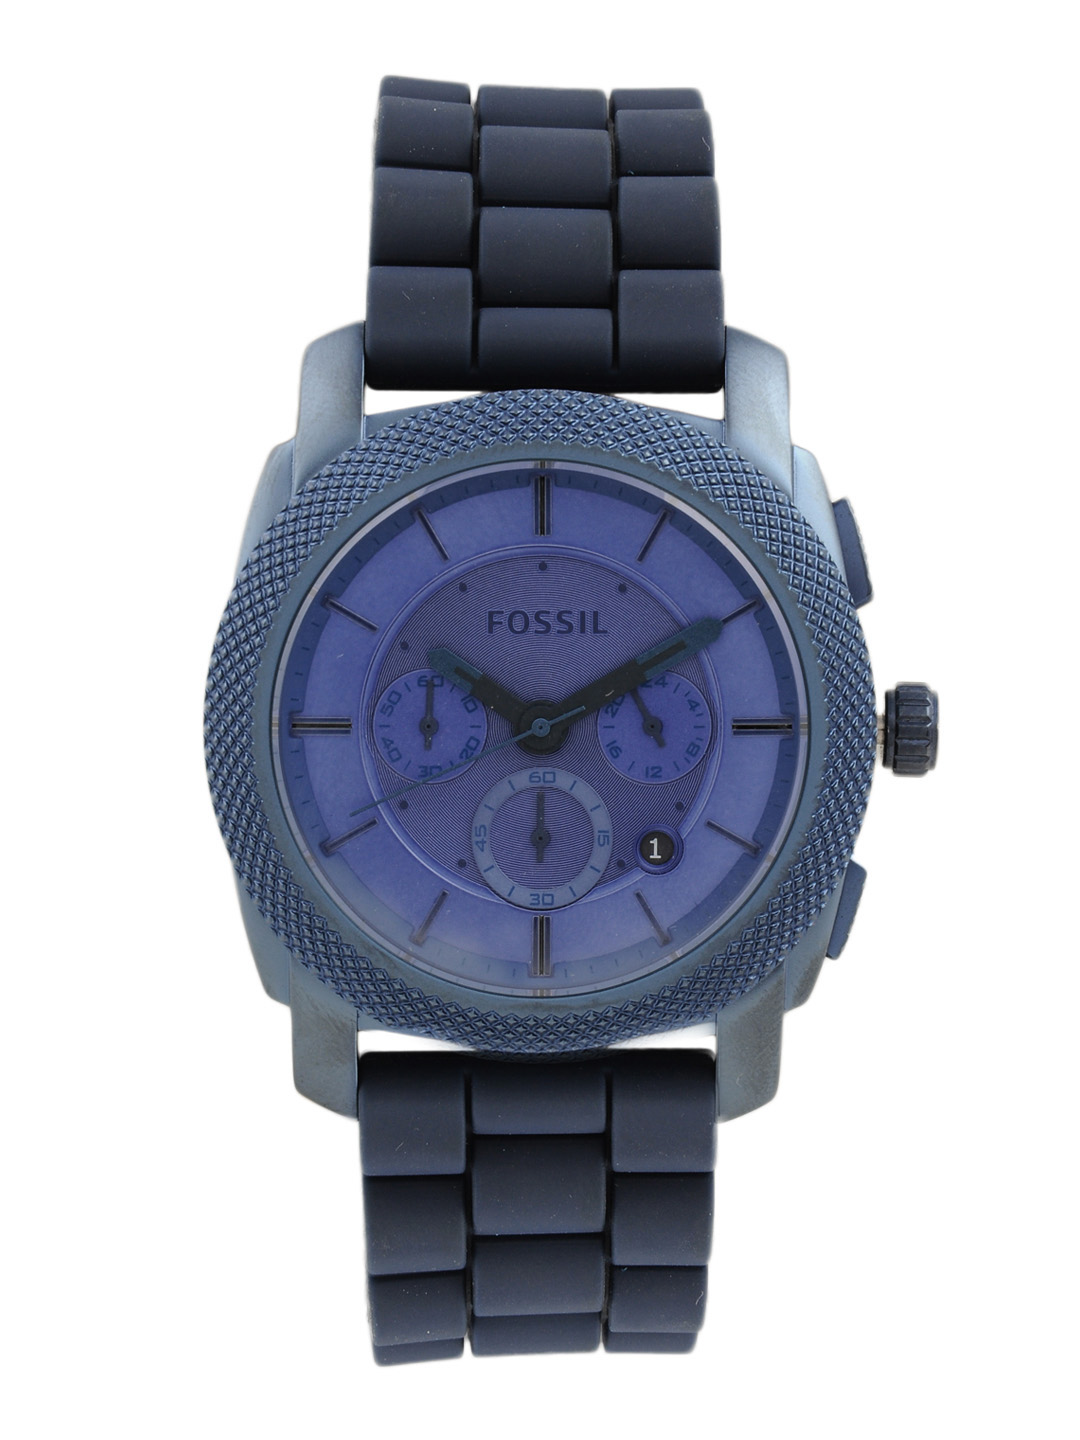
Fossil Men Blue Dial Chronograph Watch FS4703
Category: Accessories / Watches / Watches
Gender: Men
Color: Blue
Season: Winter 2016
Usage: Casual